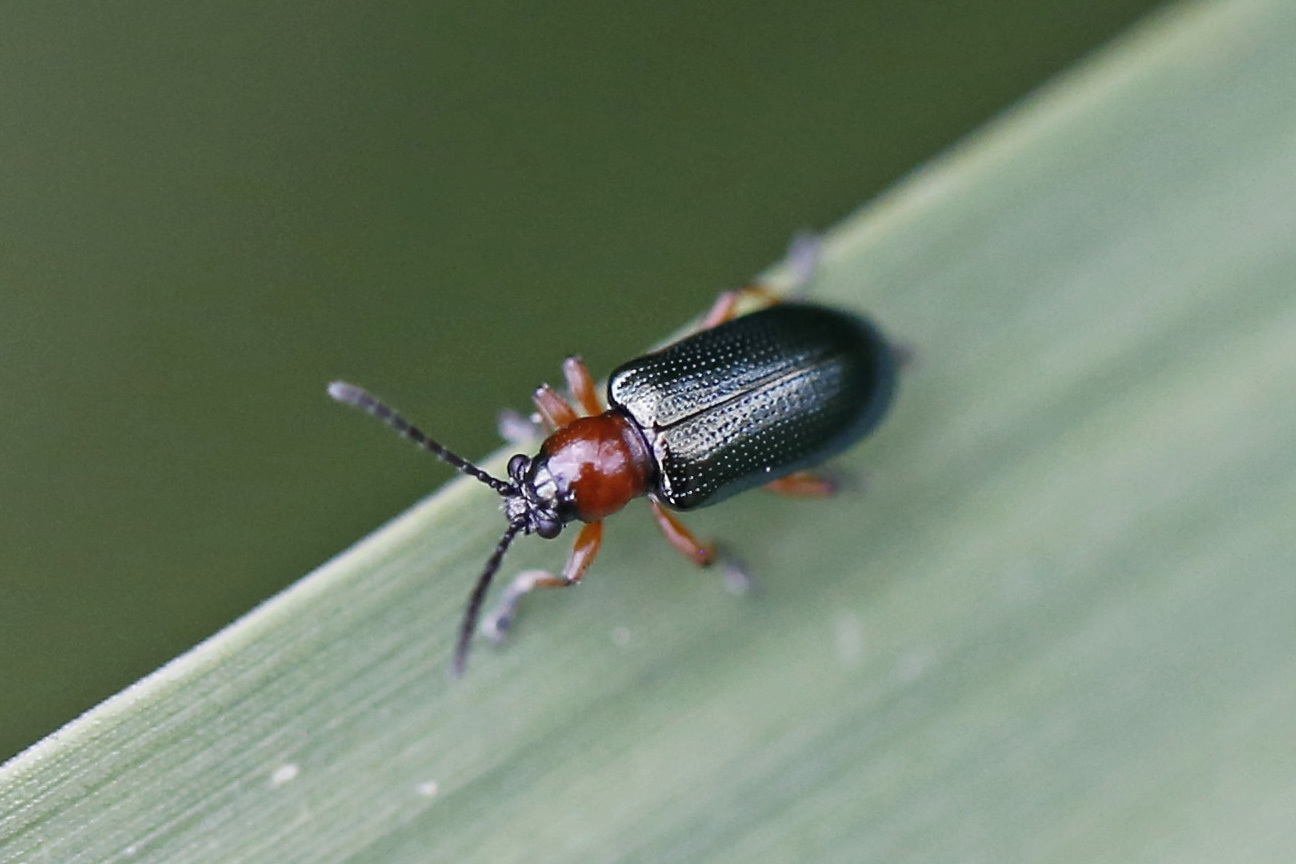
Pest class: cereal_leaf_beetle